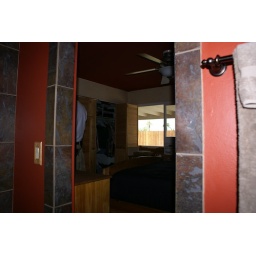
Bad exposure -- but this is look from inside the master bath to the east window in the master bedroom.